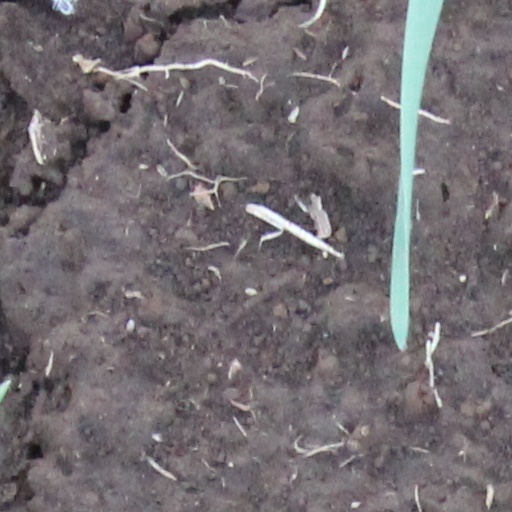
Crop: wheat